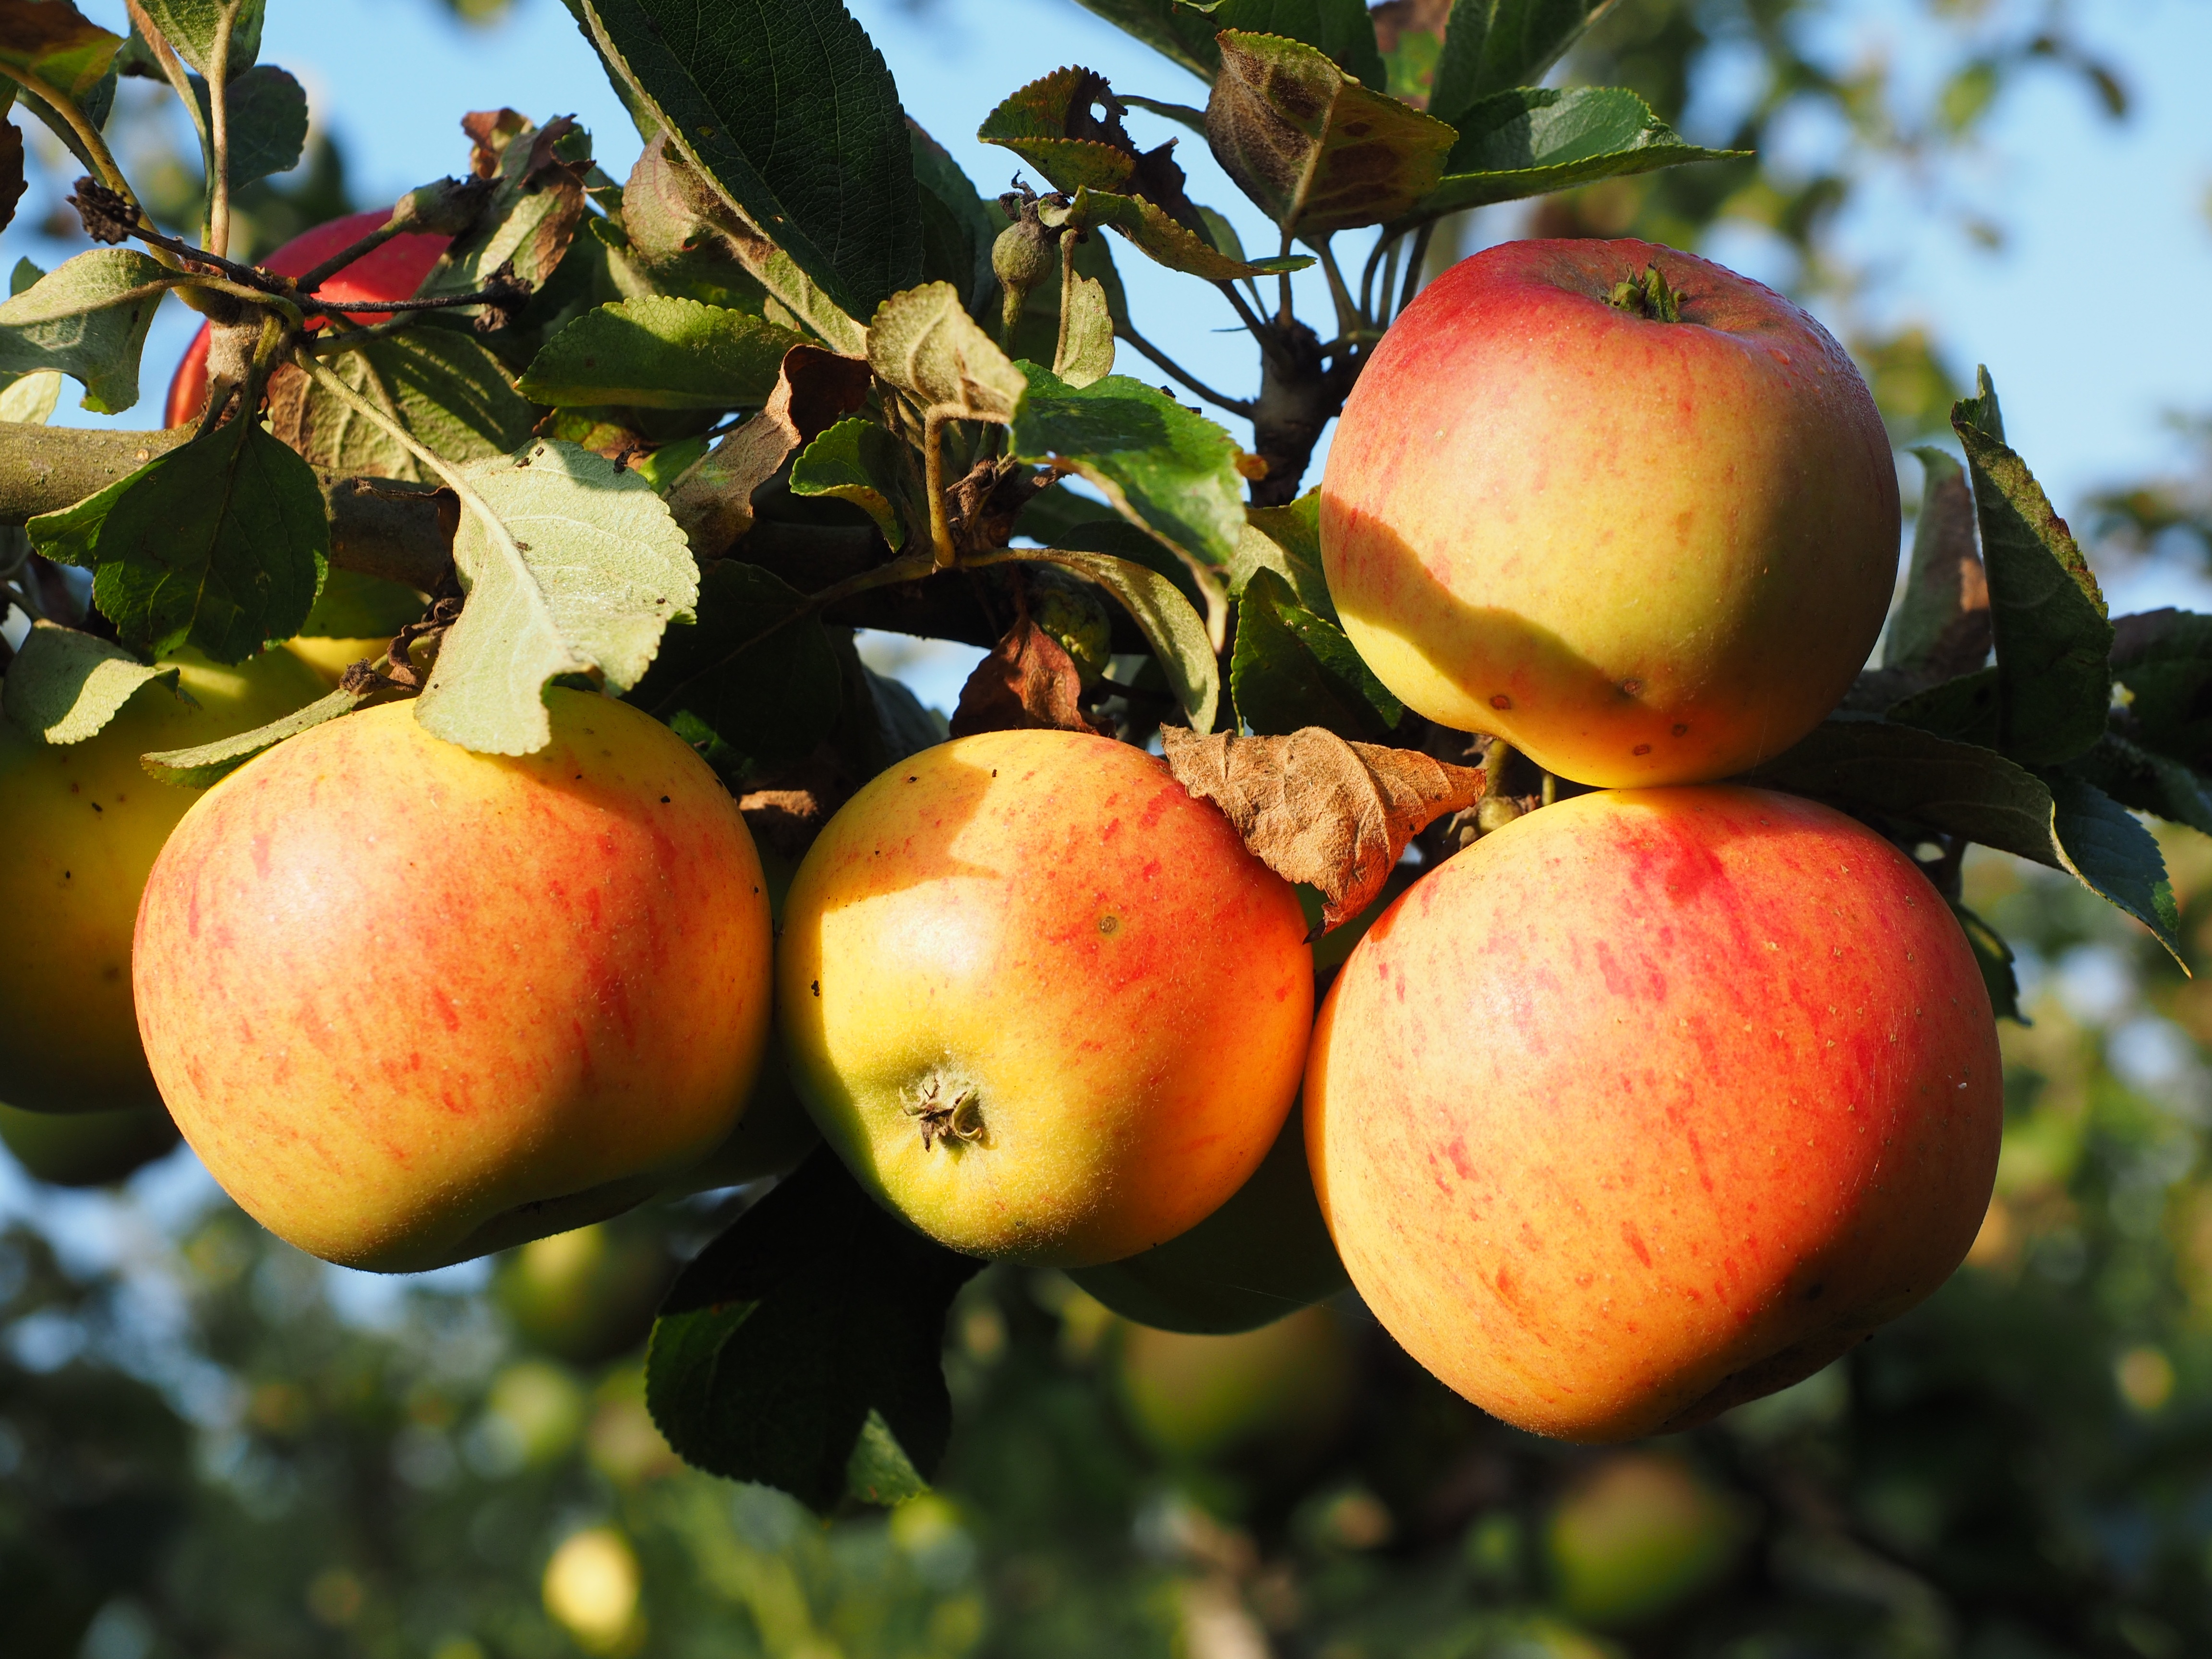
apple, branch, plant, fruit, flower, orchard, food, red, produce, autumn, healthy, vitamins, frisch, apple tree, flowering plant, rose family, land plant